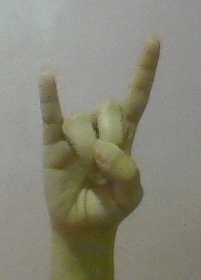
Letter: la